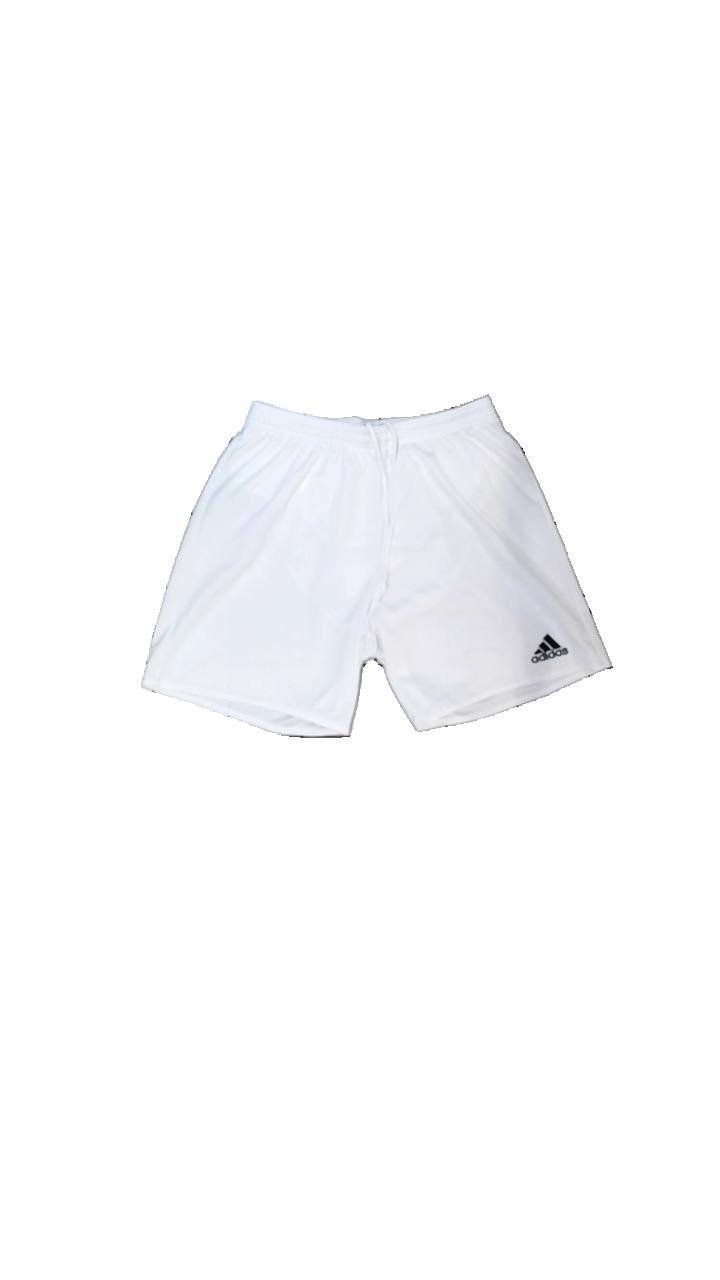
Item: Shorts (Men)
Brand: Adidas
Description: Tränings shorts med broderi tryck
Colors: White, Black, Grey
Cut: Tight
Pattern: Embroidered
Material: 100% polyester
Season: All
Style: Sports
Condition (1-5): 5
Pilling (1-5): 5
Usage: Reuse
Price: <50